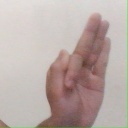
अक्षर: फ